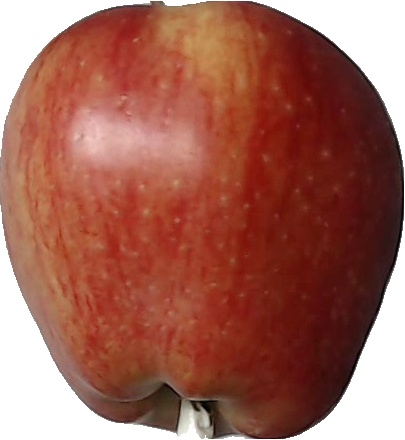
Label: apple_red_1